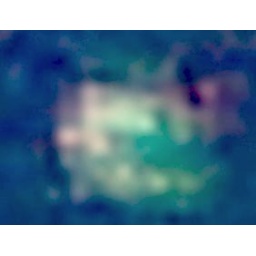
big house with car and truck in front and man lying across the whole roof